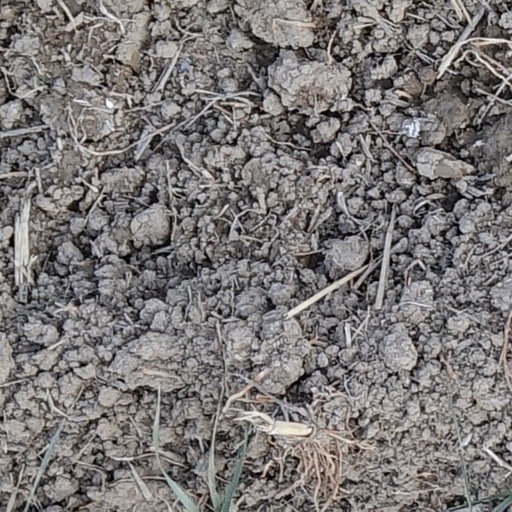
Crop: wheat